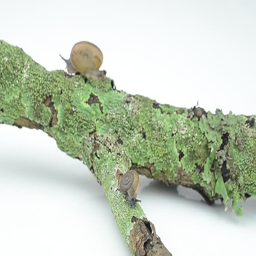
snail on a branch isolated on white background